Philips Wouwerman

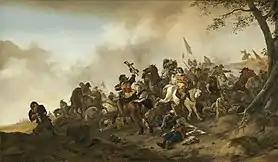
"Battle scene"

Born in Haarlem in 1619, the son of a now altogether obscure painter named Pouwels Joostsz Wouwerman, little is known of his artistic schooling. According to Cornelis de Bie, he studied with Frans Hals (1581/85–1666), but the particular style of Hals didn't leave a footmark on his oeuvre. Apart from a short stay in Hamburg at the end of the 1630s, Wouwerman seemed to have lived in Haarlem during his whole artistic career and died as a prosperous member of the community at the age of 48. He joined the Haarlem Guild of St. Luke in 1640 and here took on several official posts in the years to come. Wouwerman also worked as an estate agent in his home town, as many documents in Haarlem archives mentioned the artist in this context.